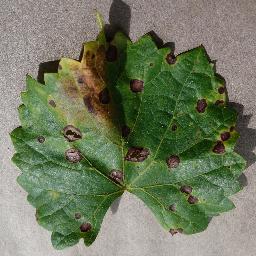
Label: Grape___Black_rot